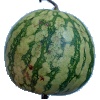
Label: Watermelon 1